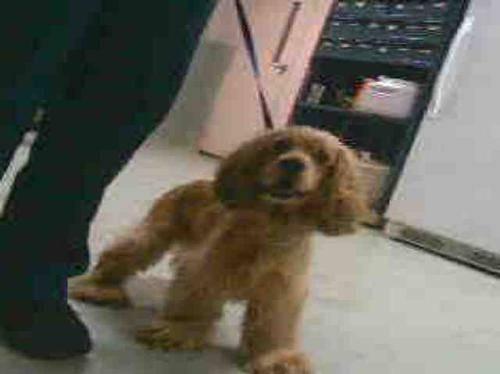
dog